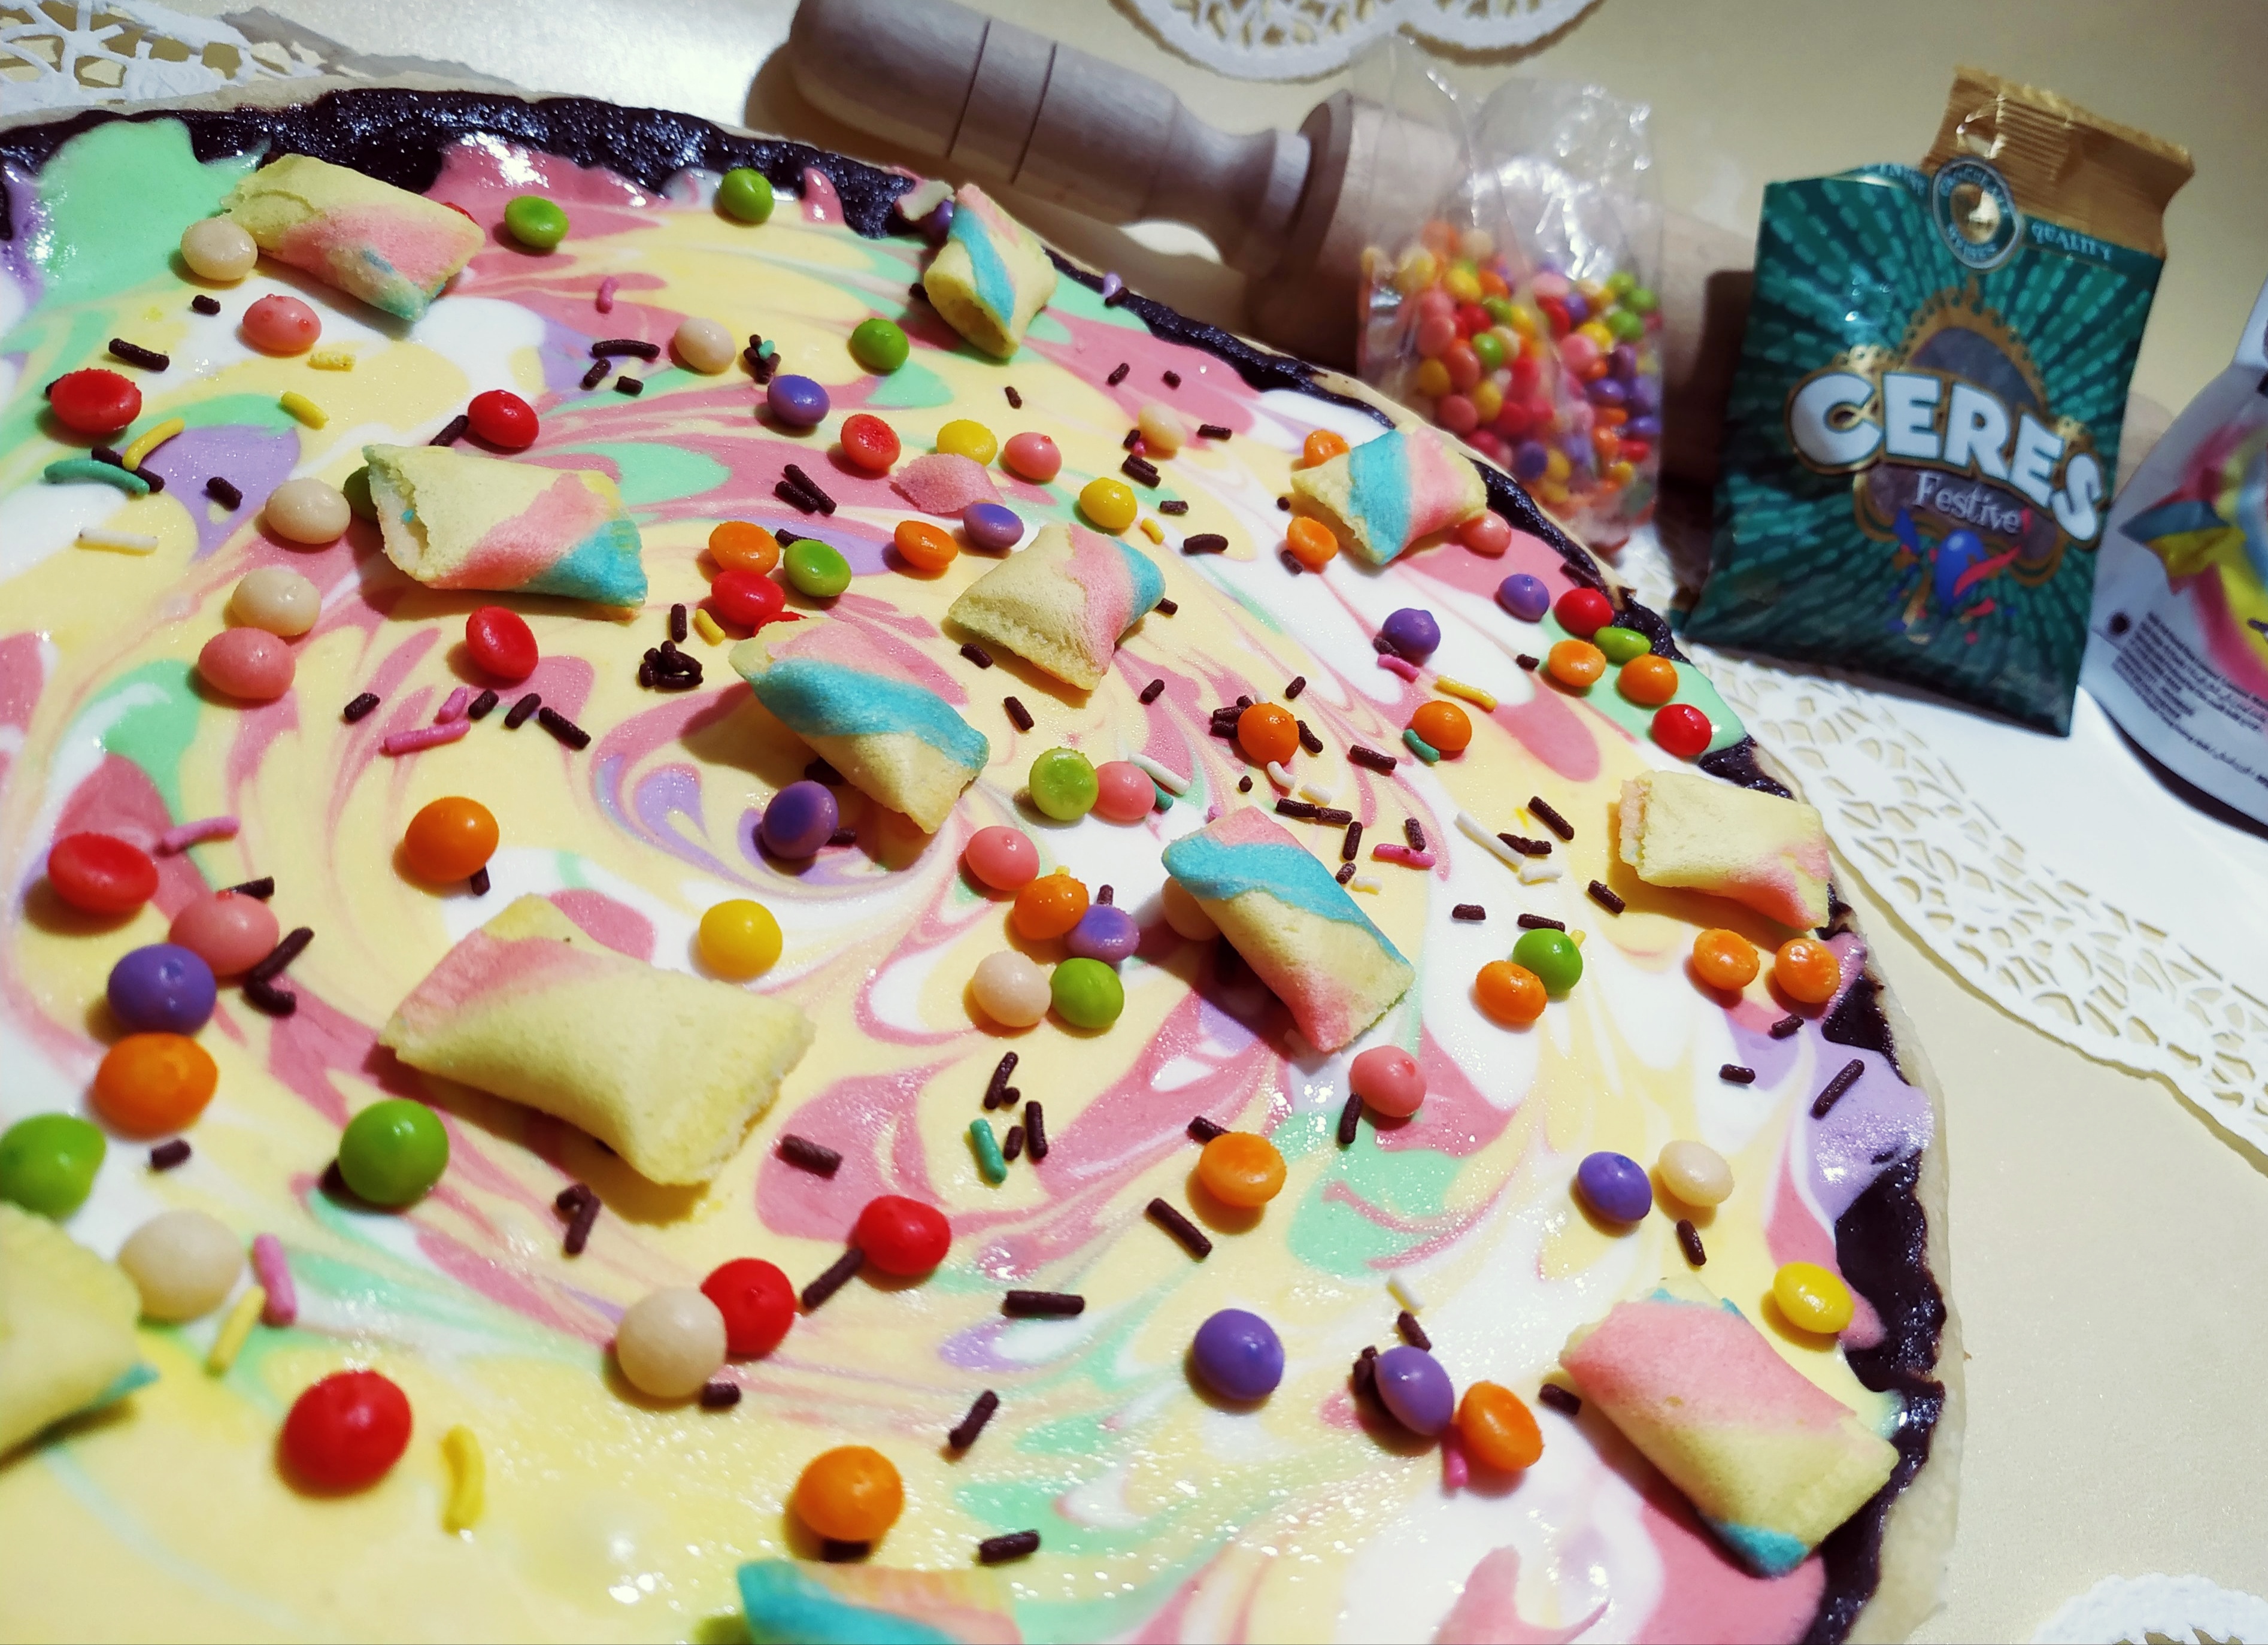
food, sweetness, dessert, cuisine, sprinkles, dish, cake, birthday cake, marshmallow creme, buttercream, confectionery, icing, baked goods, frozen dessert, cake decorating, cream, ingredient, sugar paste, birthday, pavlova, baking, whipped cream, royal icing, candy, kuchen, meringue